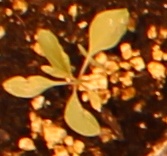
Label: Palmer Amaranth